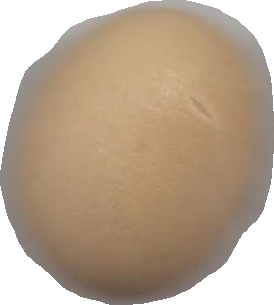
Variety: Dega